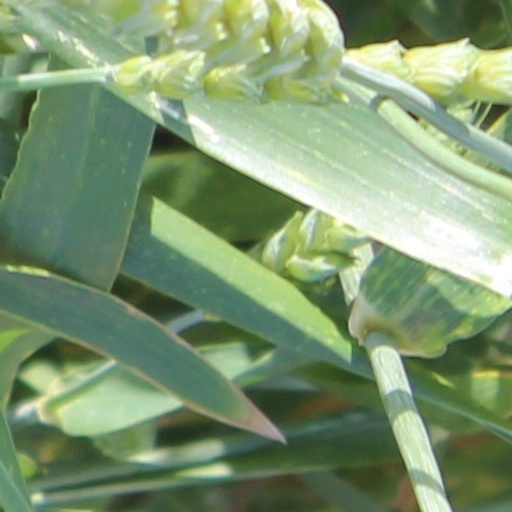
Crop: wheat